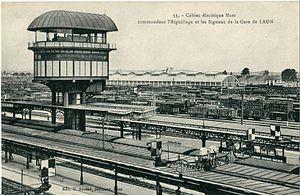
Carte postale ancienne éditée par Auroux, N°53 Cabine électrique Mors commandant l'aiguillage et les signaux de la Gare de Laon.
Cet article recense les monuments historiques de Laon, en France.
La gare de Laon est une gare ferroviaire française située sur le territoire de la commune de Laon, dans le département de l'Aisne, en région Hauts-de-France.
Mors est un constructeur pionnier de l'automobile français parisien entre 1895 et 1925. Il fut célèbre au début du XXᵉ siècle pour ses nombreux succès sportifs entre 1899 et 1904, rivalisant alors souvent avec Panhard sur route. Mors est dirigé par André Citroën à partir de 1908 puis absorbé par Citroën à sa fondation en 1919.